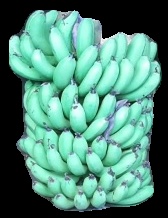
Variety: pachbale
Grade: grade1